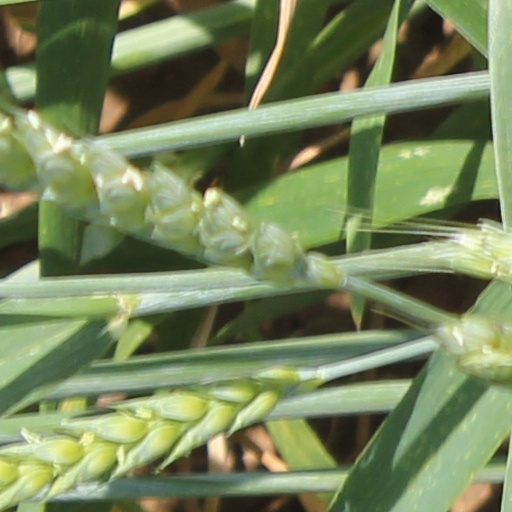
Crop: wheat